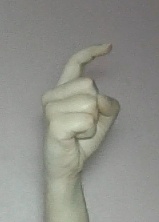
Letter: ra